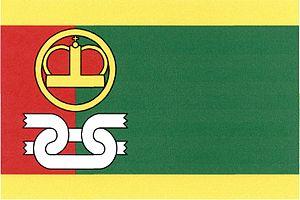
Hobšovice est une commune du district de Kladno, dans la région de Bohême-Centrale, en Tchéquie. Sa population s'élevait à 356 habitants en 2020.